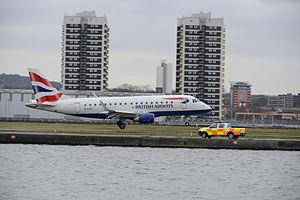
L'Embraer 170 est un avion fabriqué par le constructeur aéronautique brésilien Embraer destiné aux vols courts et aux connexions. Cet appareil est équipé de deux moteurs de 62,3 kN de poussée du type General Electric CF34-8E. Il comporte 76 places réparties en 2 rangées de 2 sièges. Sa masse maximale au décollage est de 48 500 kg et de 35 450 kg à l'atterrissage. Sa vitesse atteint Mach 0,80 soit 870 km/h. Son altitude de croisière est de 41 000 pieds. Dans un contexte de préoccupations environnementale et économique, cet appareil a été développé afin de consommer 20 % de carburant de moins que les avions de la génération précédente.